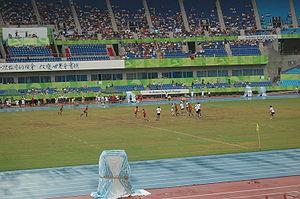
Le rugby à XV est un sport populaire pratiqué à Taïwan. Pour des raisons politiques, les équipes taïwanaises compètent sous la bannière du Taipei chinois. 18 clubs participent aux championnats nationaux, tandis que l'île enregistre plus de 5500 joueurs.